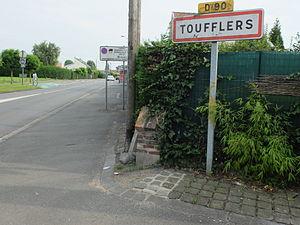
Vue d'une entrée de la commune de Toufflers.
Toufflers est une commune française, située dans le département du Nord en région Hauts-de-France. Elle fait partie de la Métropole européenne de Lille.